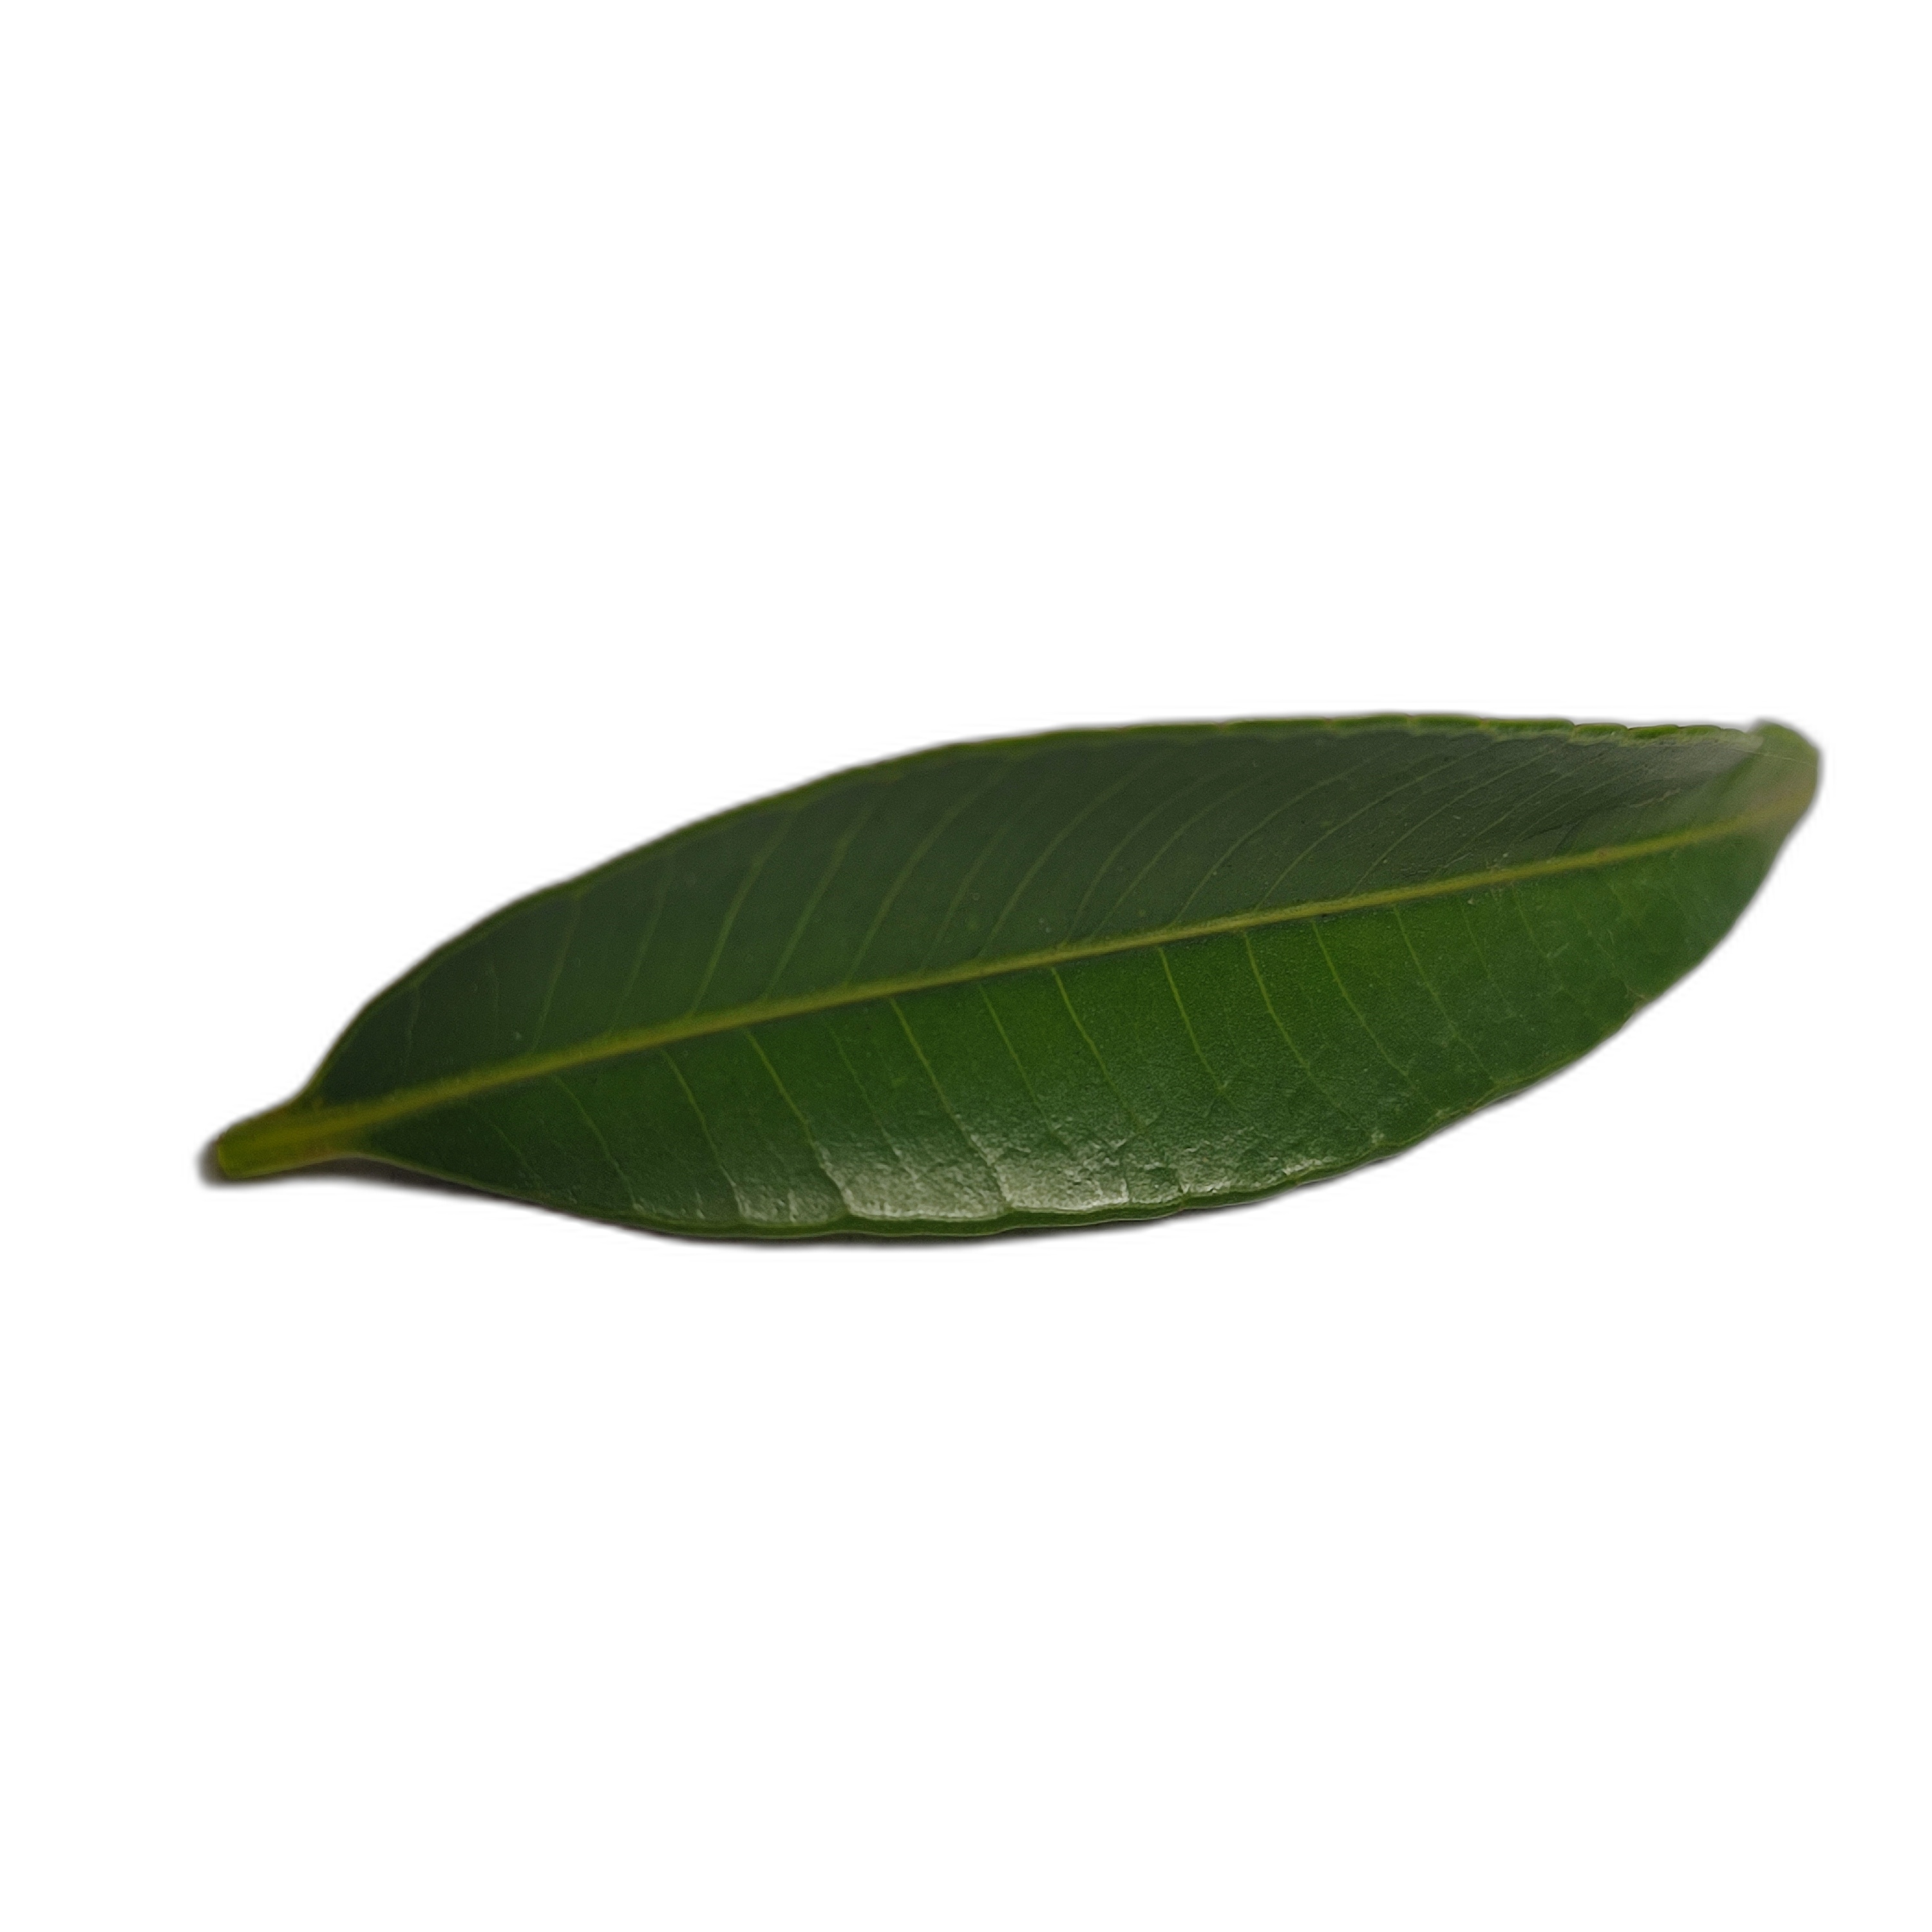
Label: healthy